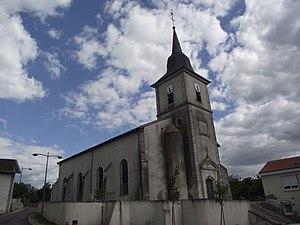
Église Saint Maurice à Colombey-les-Belles
Colombey-les-Belles est une commune française située dans le département de Meurthe-et-Moselle en région Grand Est.